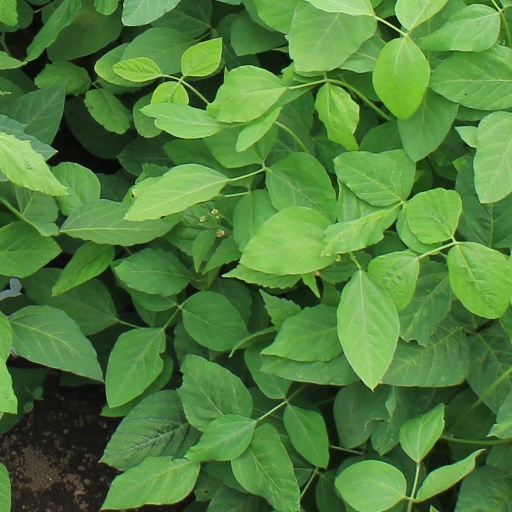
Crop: soybean